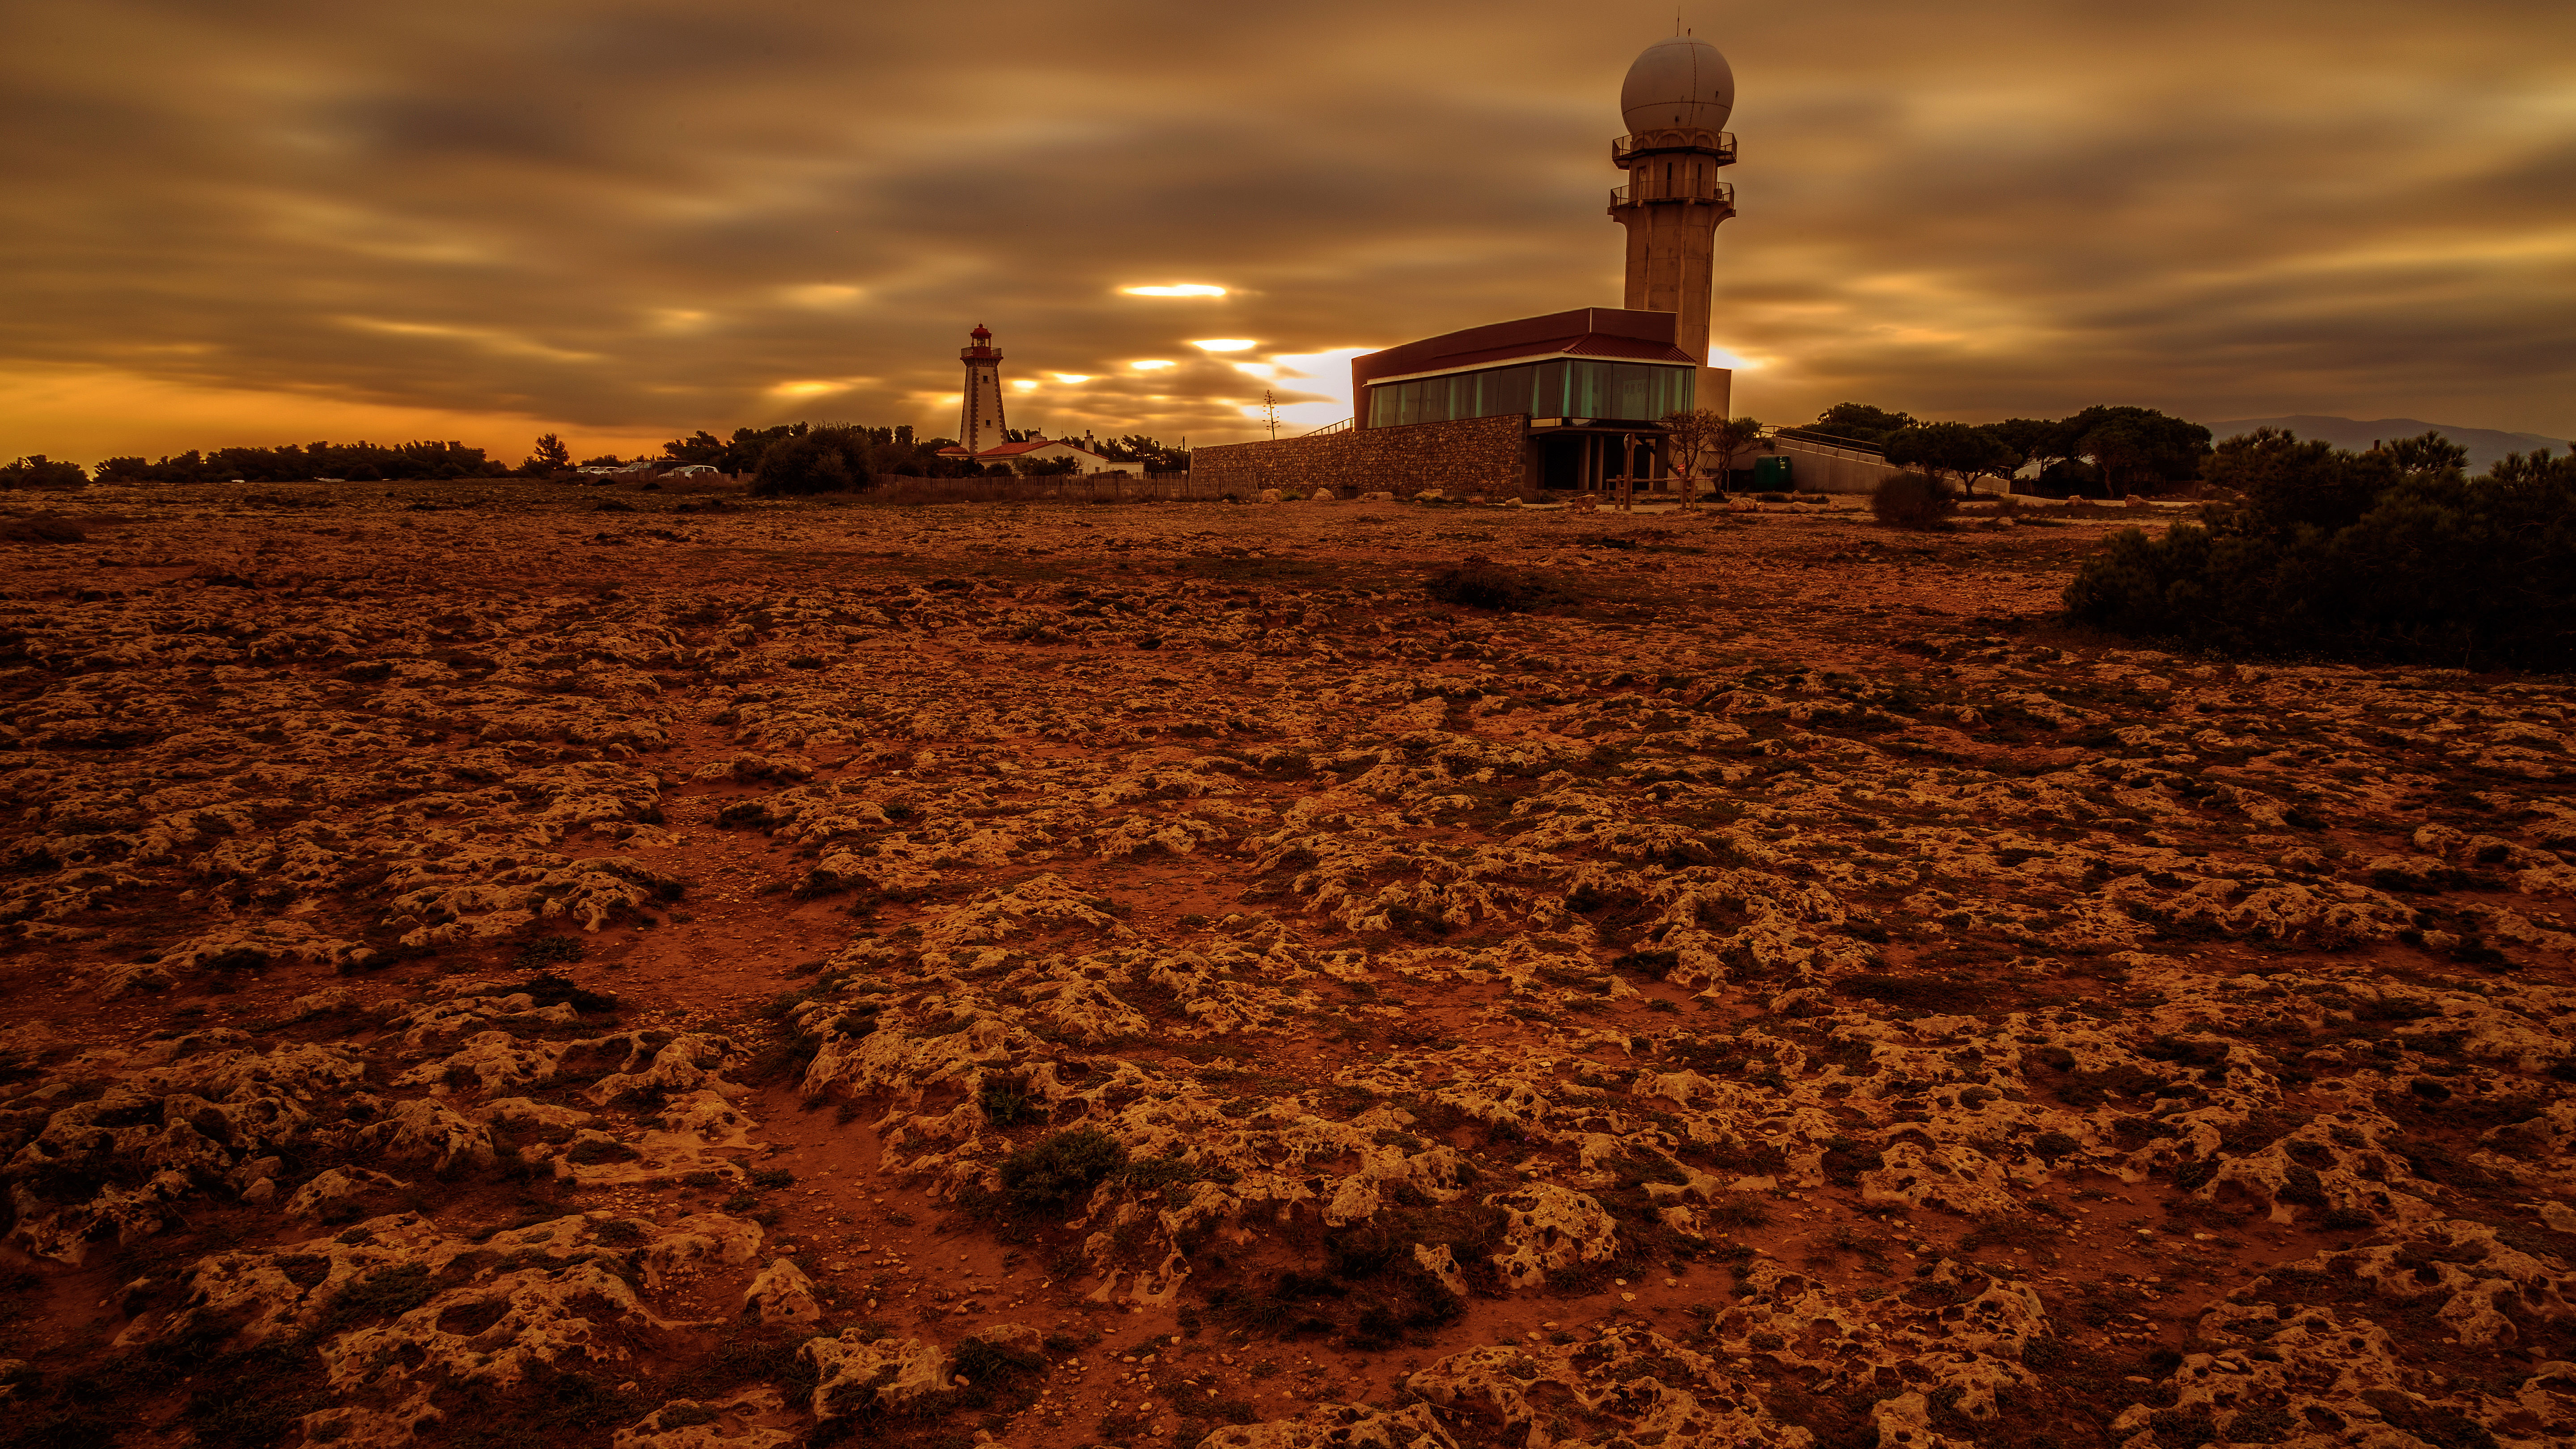
landscape, sea, coast, horizon, cloud, sun, sunrise, sunset, field, night, sunlight, morning, dawn, dusk, evening, tower, soil, cool image, i